Farran Zerbe

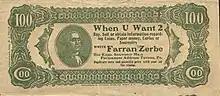
Advertising note for Farran Zerbe, 1905, describing him as the "Expo. souvenir man"

Zerbe, in addition to exhibiting his own coins at the fair, promoted the gold dollars. Pricing them at $3, an amount he stated was justified because regular-issue gold dollars commanded a premium, he also sold them mounted in spoons, jewelry and other items. He submitted articles to "The Numismatist", both under his own name and anonymously, seeking to interest coin collectors in the dollars. Instead, few were sold, and he offended some coin collectors who concluded he was making misleading claims and putting the numismatic community in disrepute. Only 35,000 of the 250,000 coins were sold, many after the fair closed at just above face value to Texas coin dealer B. Max Mehl. More were taken by Zerbe himself, selling them for years afterwards at his Money of the World exhibit; according to Q. David Bowers, the price drops on the secondary market—from $3 down to $2 or even lower—"brought discredit upon Farran Zerbe", since he had assured purchasers that he would help maintain the price level.